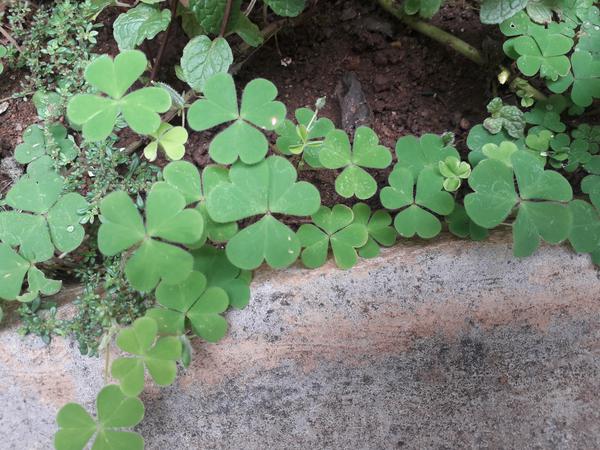
Plant: Wood_sorel